Ingarsby

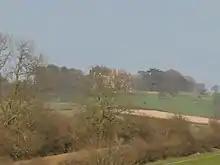
A distant view of the hall

Ingarsby is one of the best preserved deserted medieval villages in England. It is situated about to the east of Leicester, and a little to the north of Houghton on the Hill. The majority of the site, which is situated on a west facing slope and lies on both sides of the Houghton to Hungarton (where the remaining population is included) road, is now a scheduled monument.